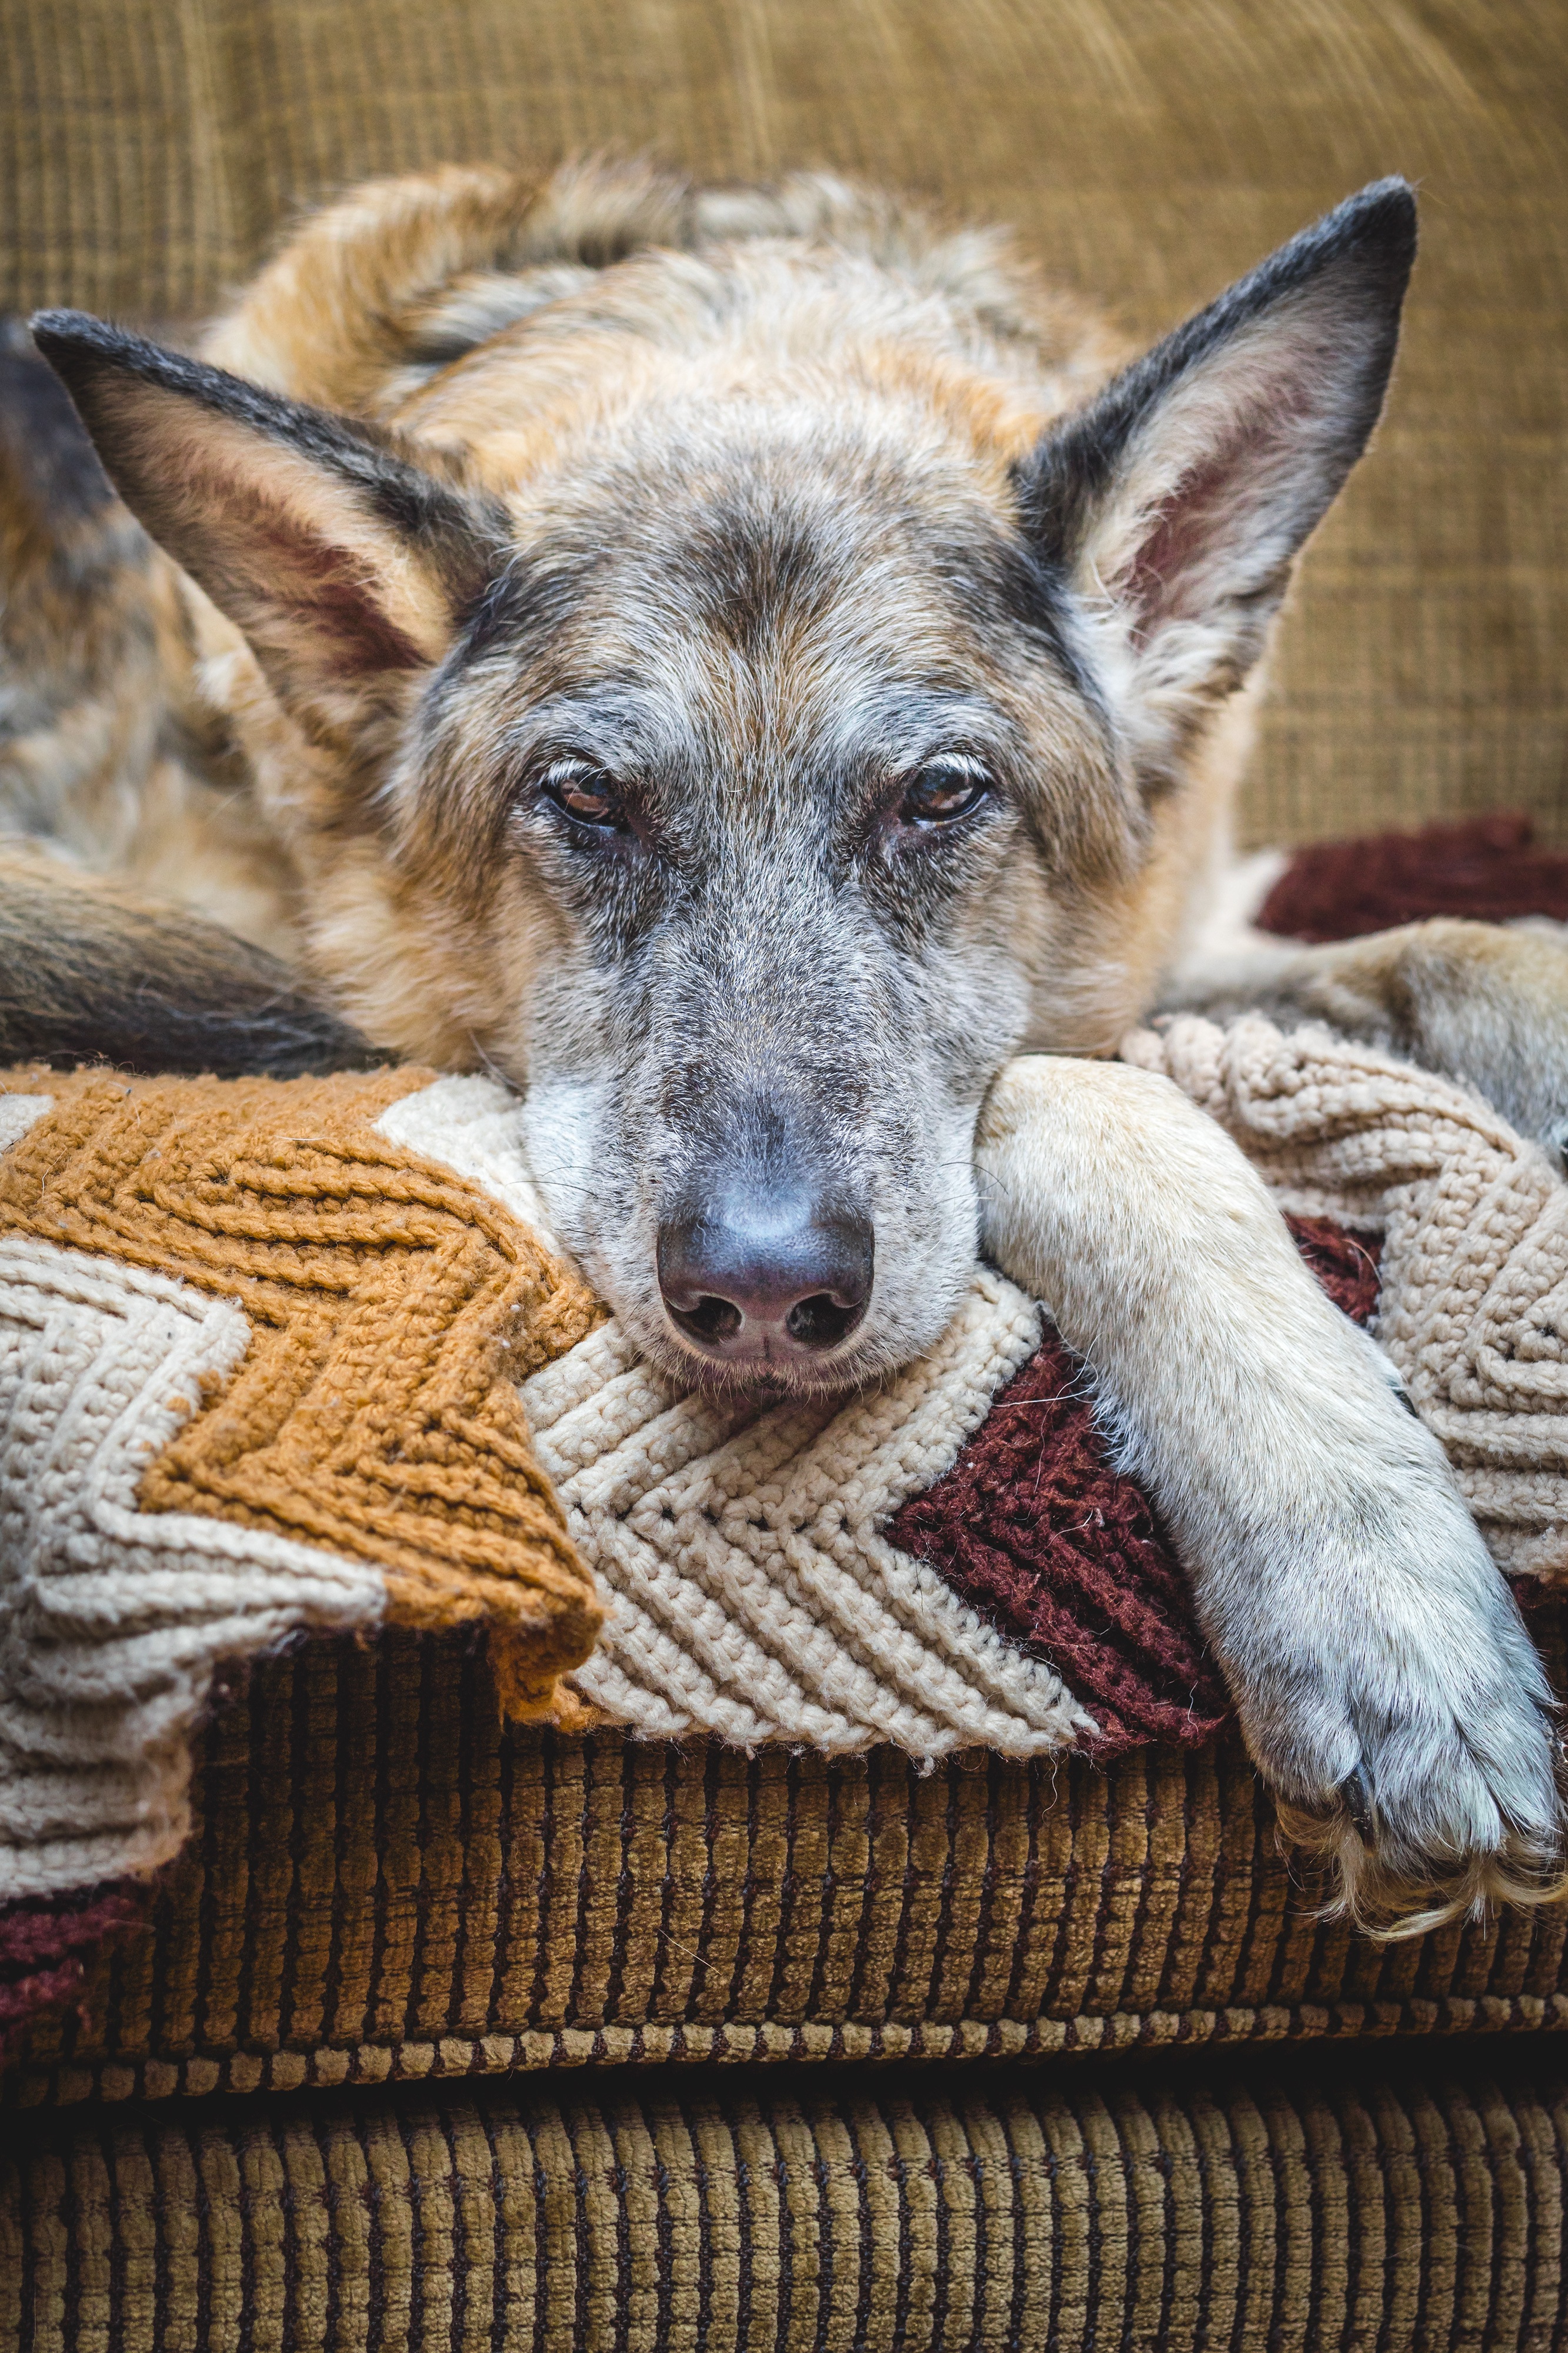
old, puppy, dog, animal, canine, looking, pet, portrait, mammal, couch, hound, german shepherd, head, vertebrate, tired, resting, dog breed, doggy, australian cattle dog, street dog, dog like mammal, saarloos wolfdog, wolfdog, czechoslovakian wolfdog, dog crossbreeds, german shepherd dog